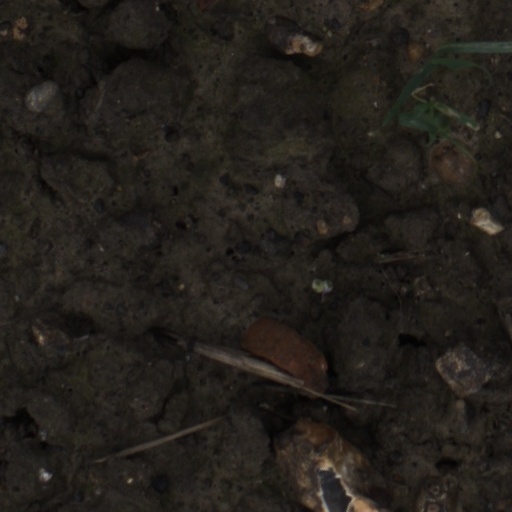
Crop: wheat